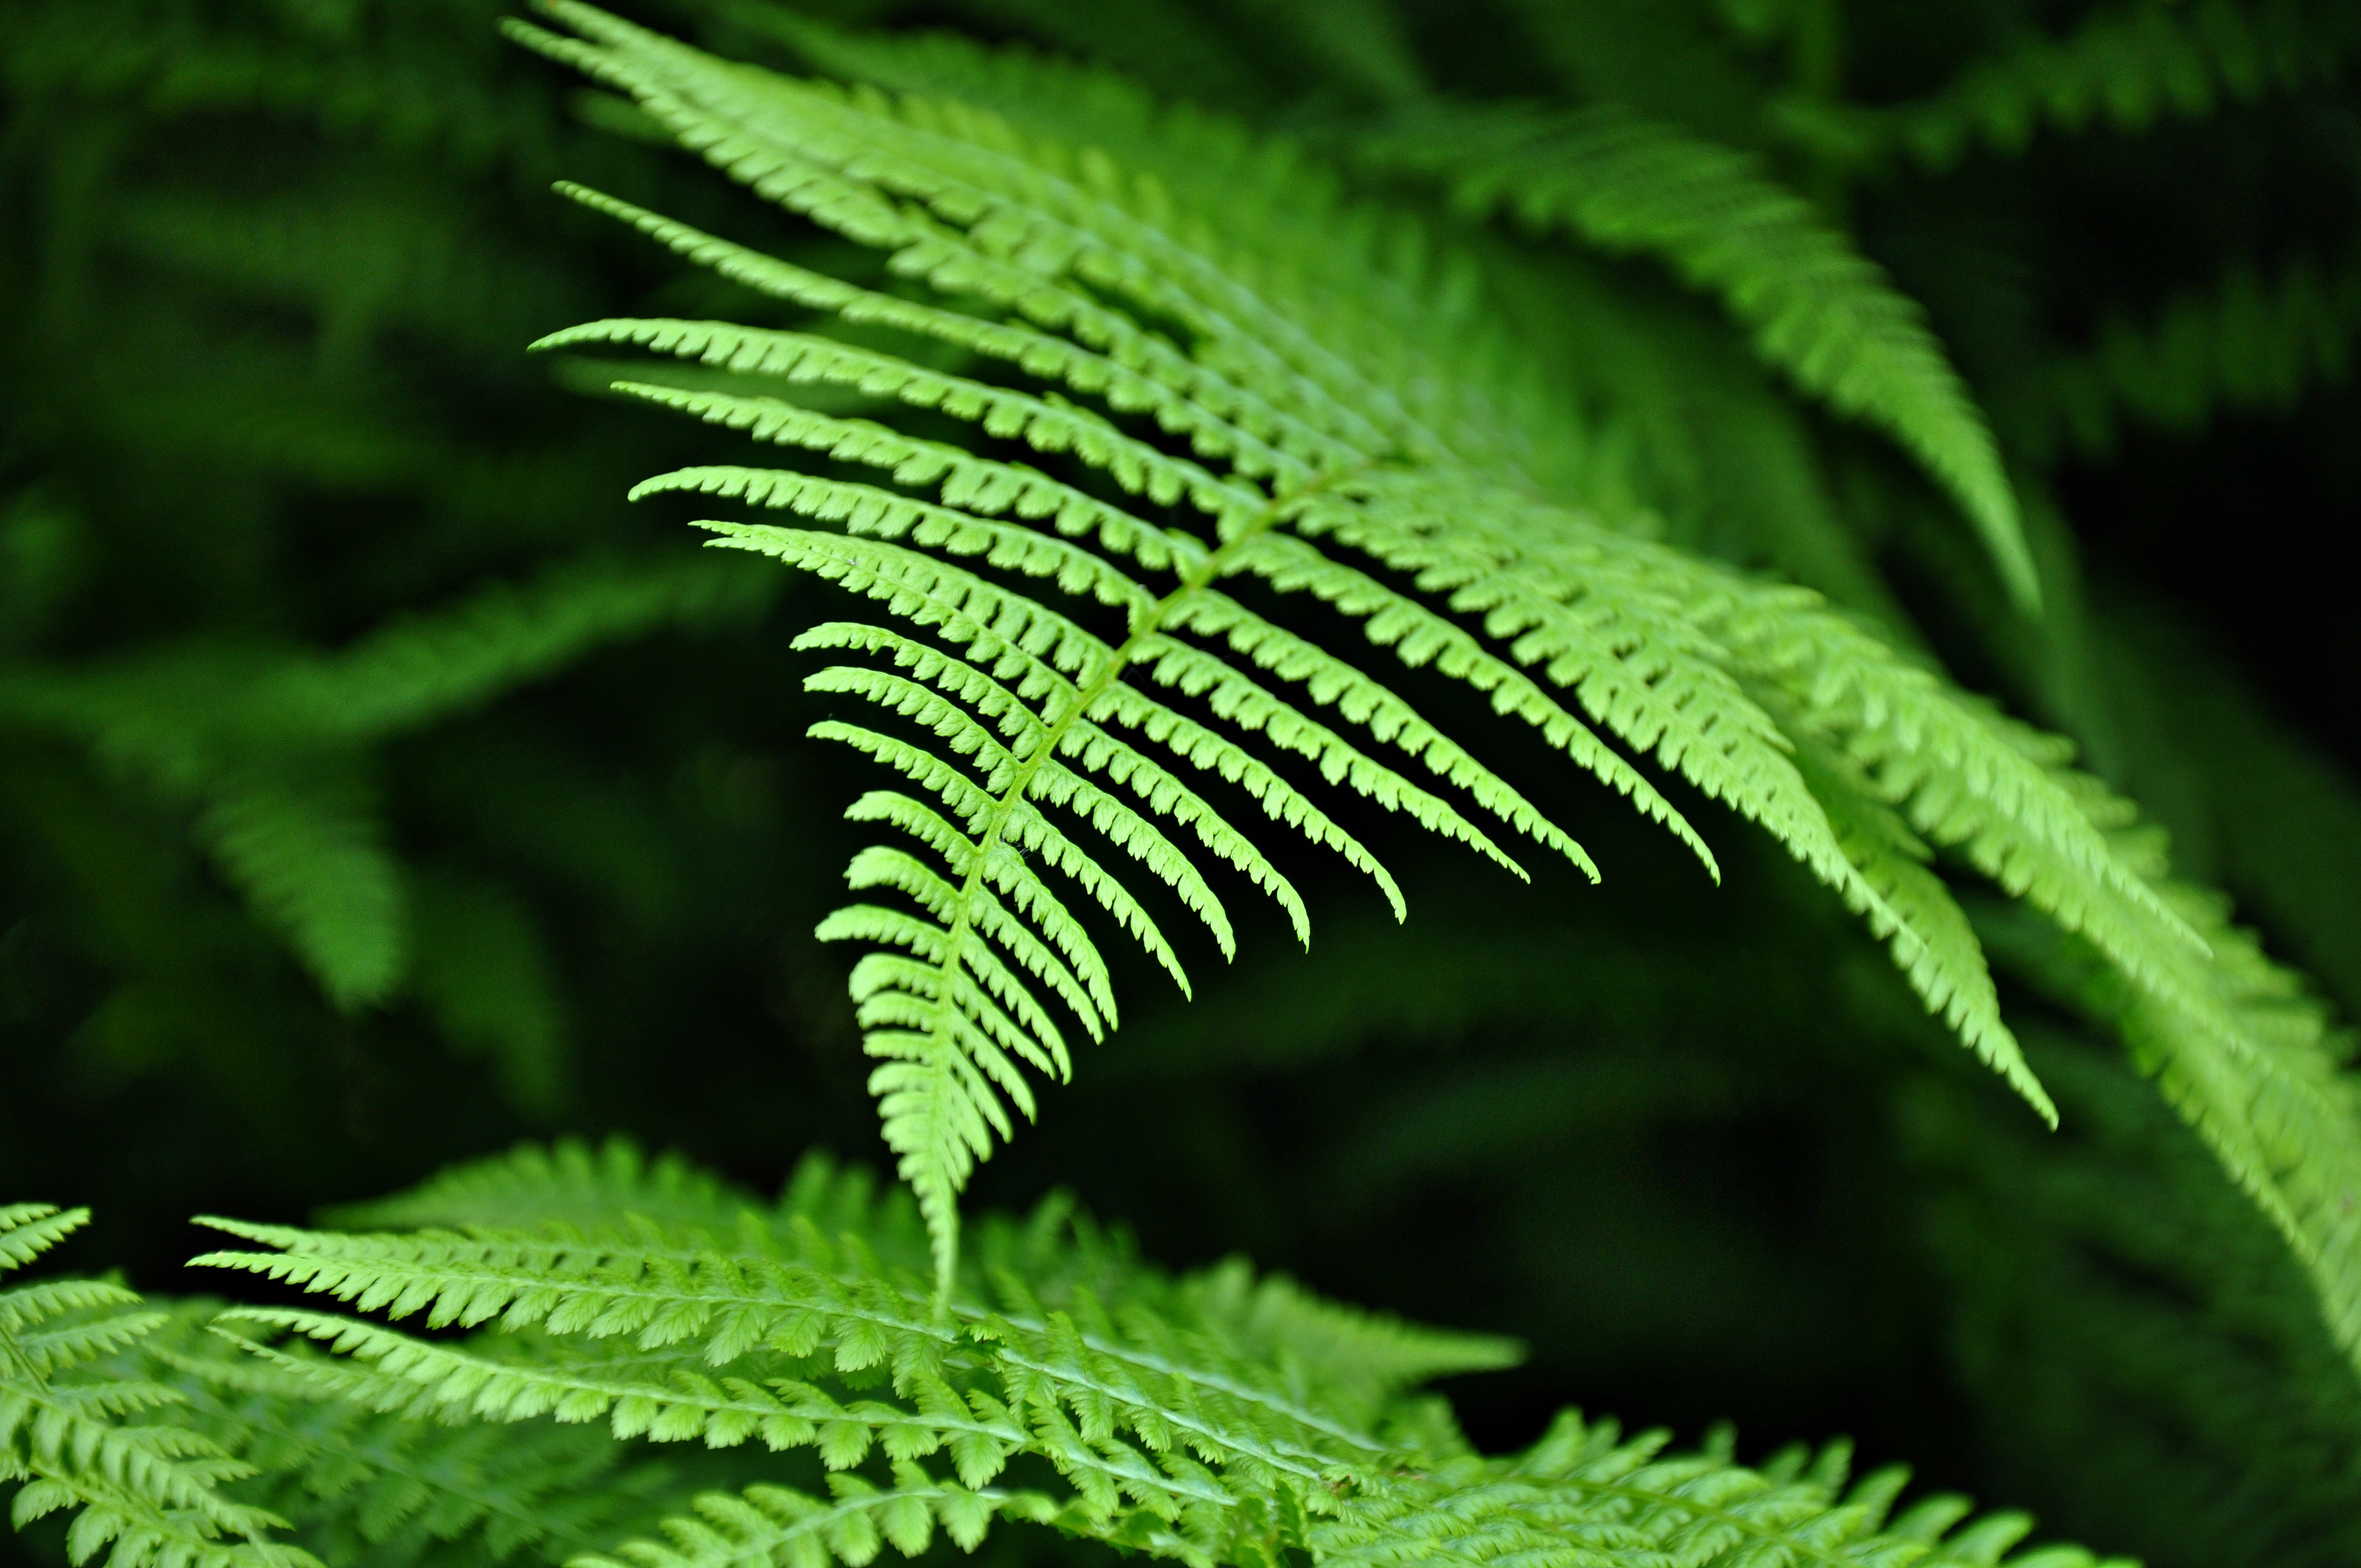
growth, plant, leaf, flower, green, botany, garden, flora, fern, macro photography, flowering plant, urtica, plant stem, land plant, ferns and horsetails, vascular plant, ostrich fern